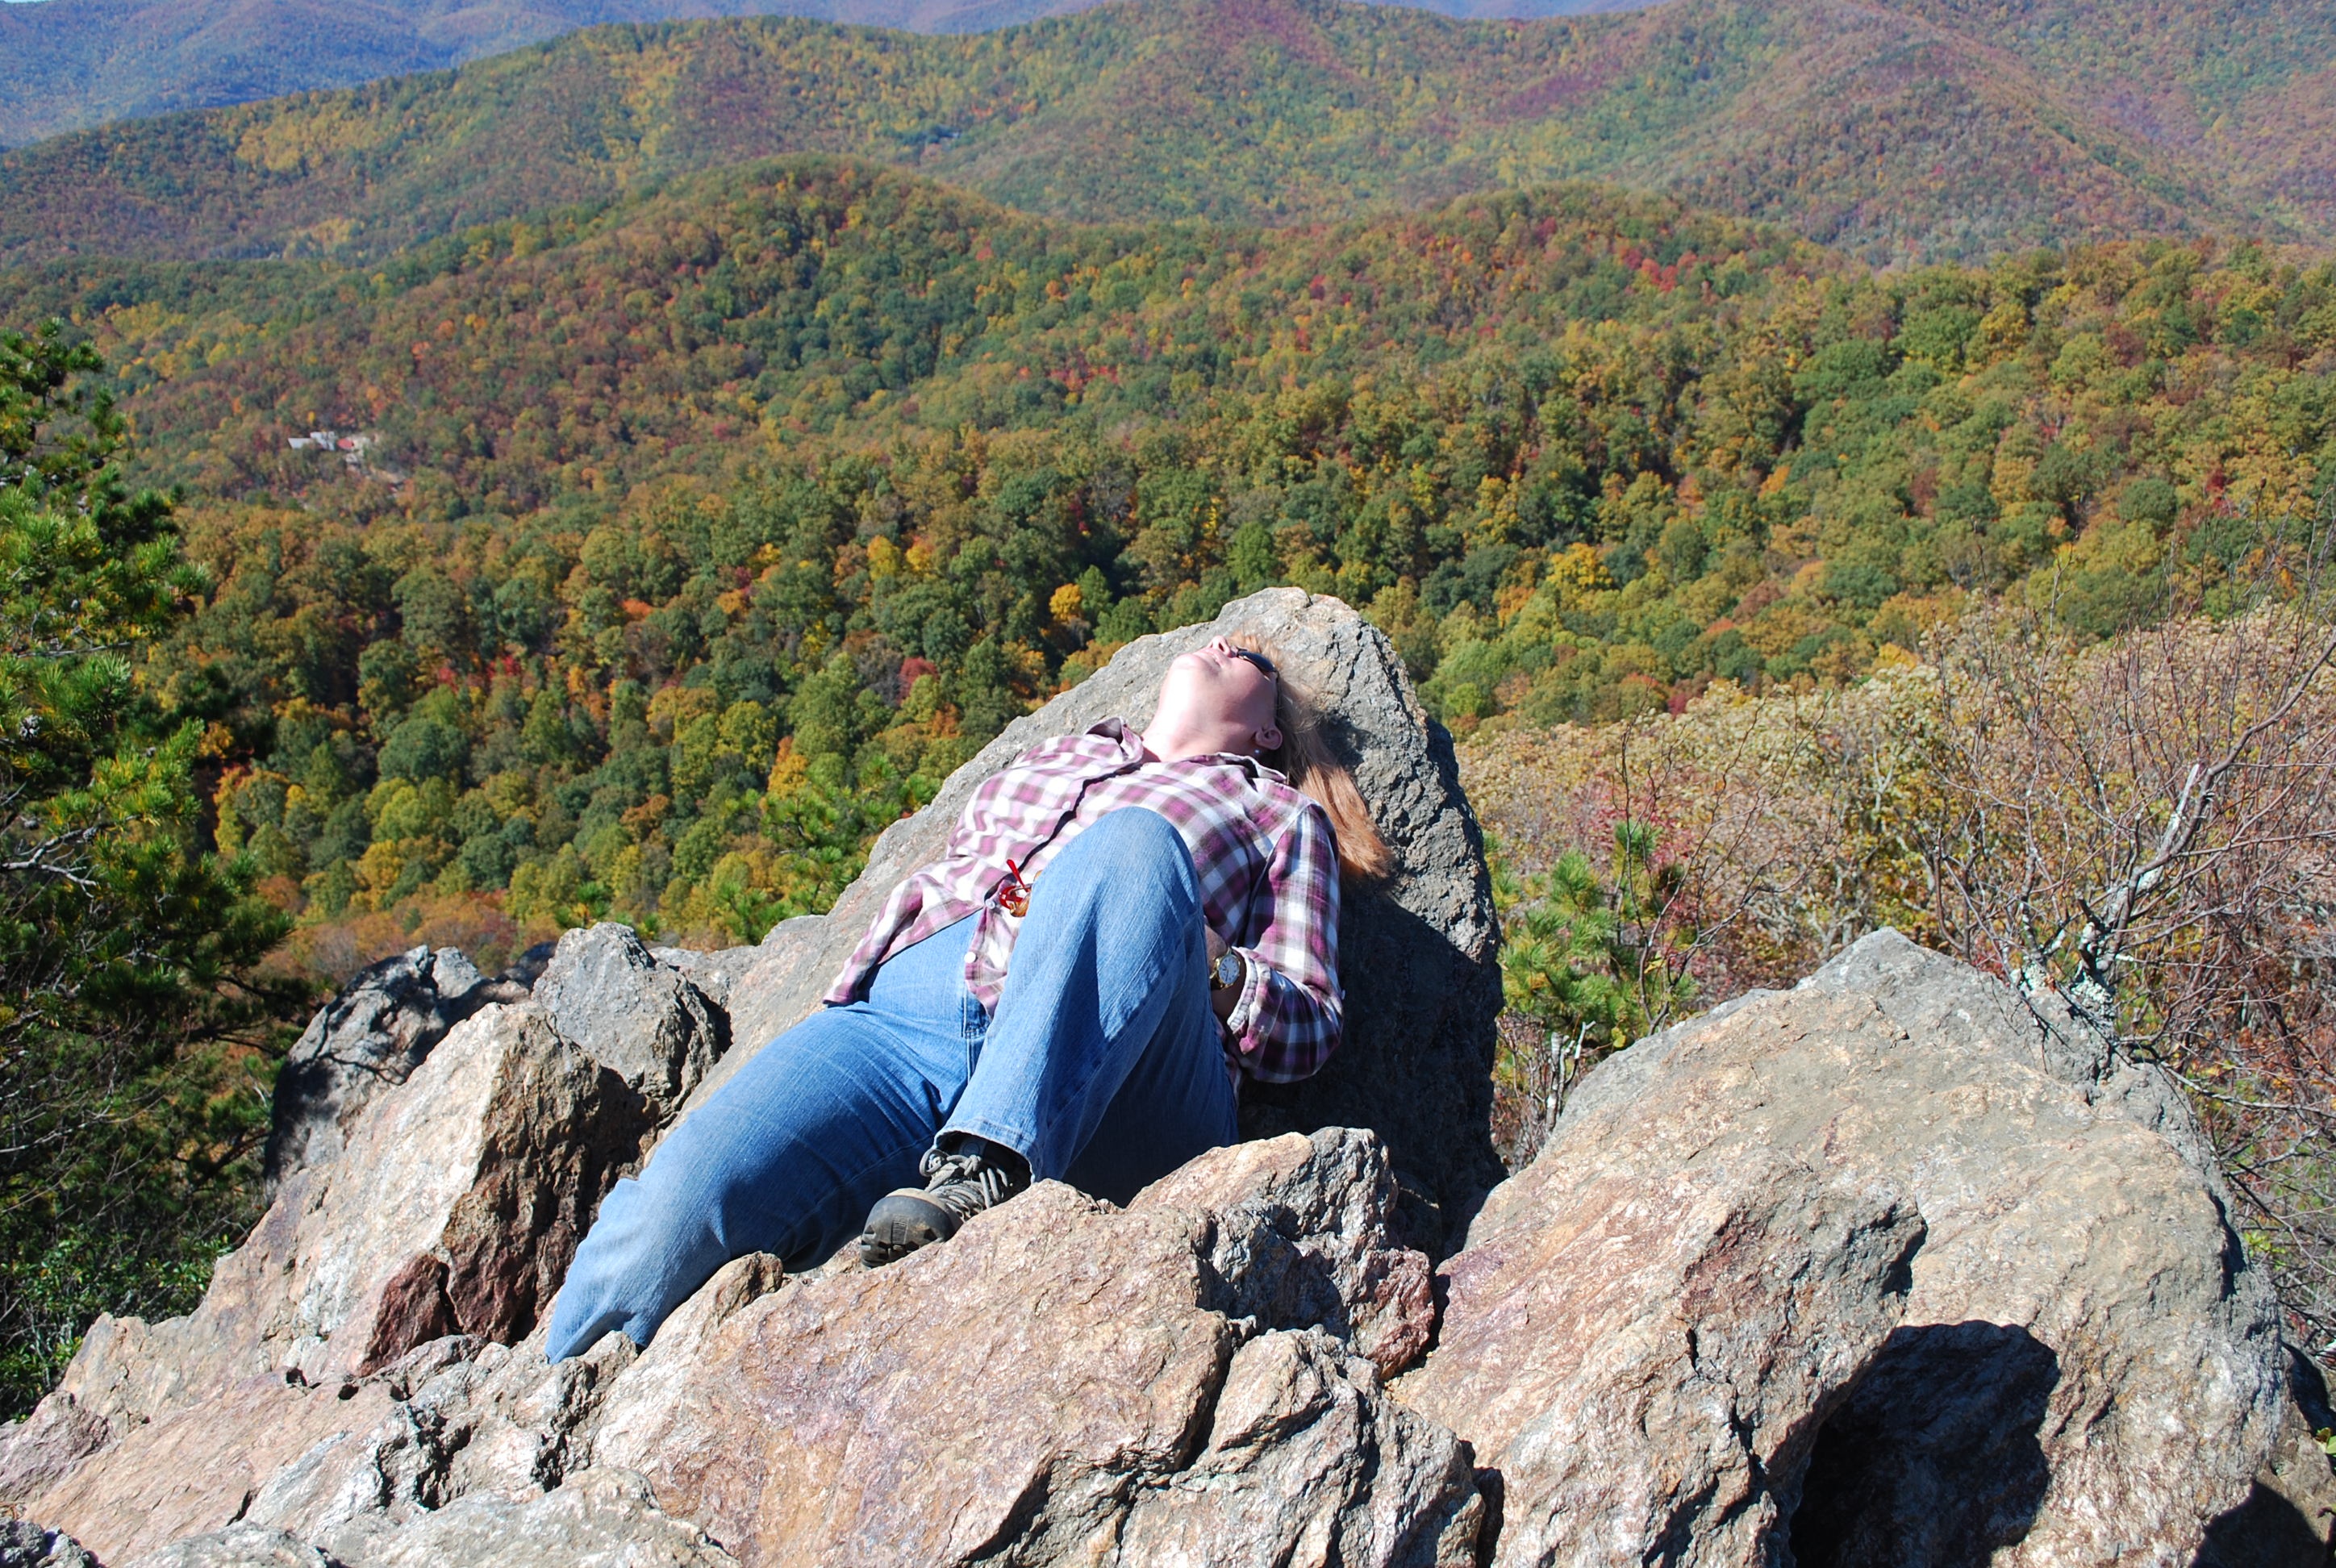
rock, wilderness, walking, mountain, hiking, fall, adventure, recreation, cliff, extreme sport, ridge, geology, sports, mountains, north carolina, blue ridge mountains, outdoor recreation, rattlesnake ridge